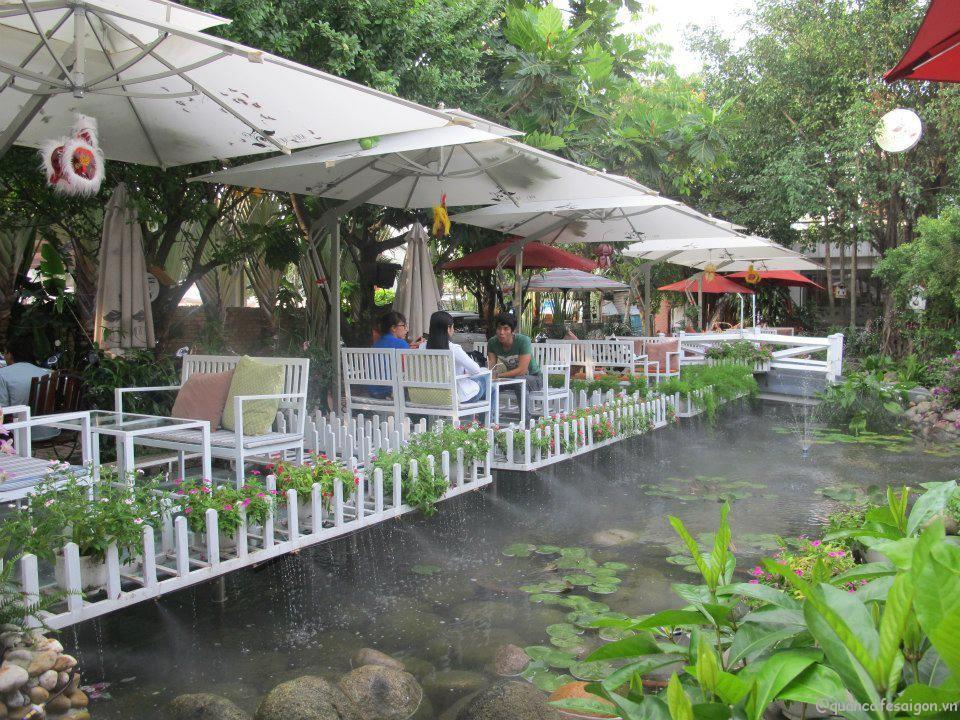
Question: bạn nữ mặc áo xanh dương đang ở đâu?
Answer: đang ở trong một quán nước